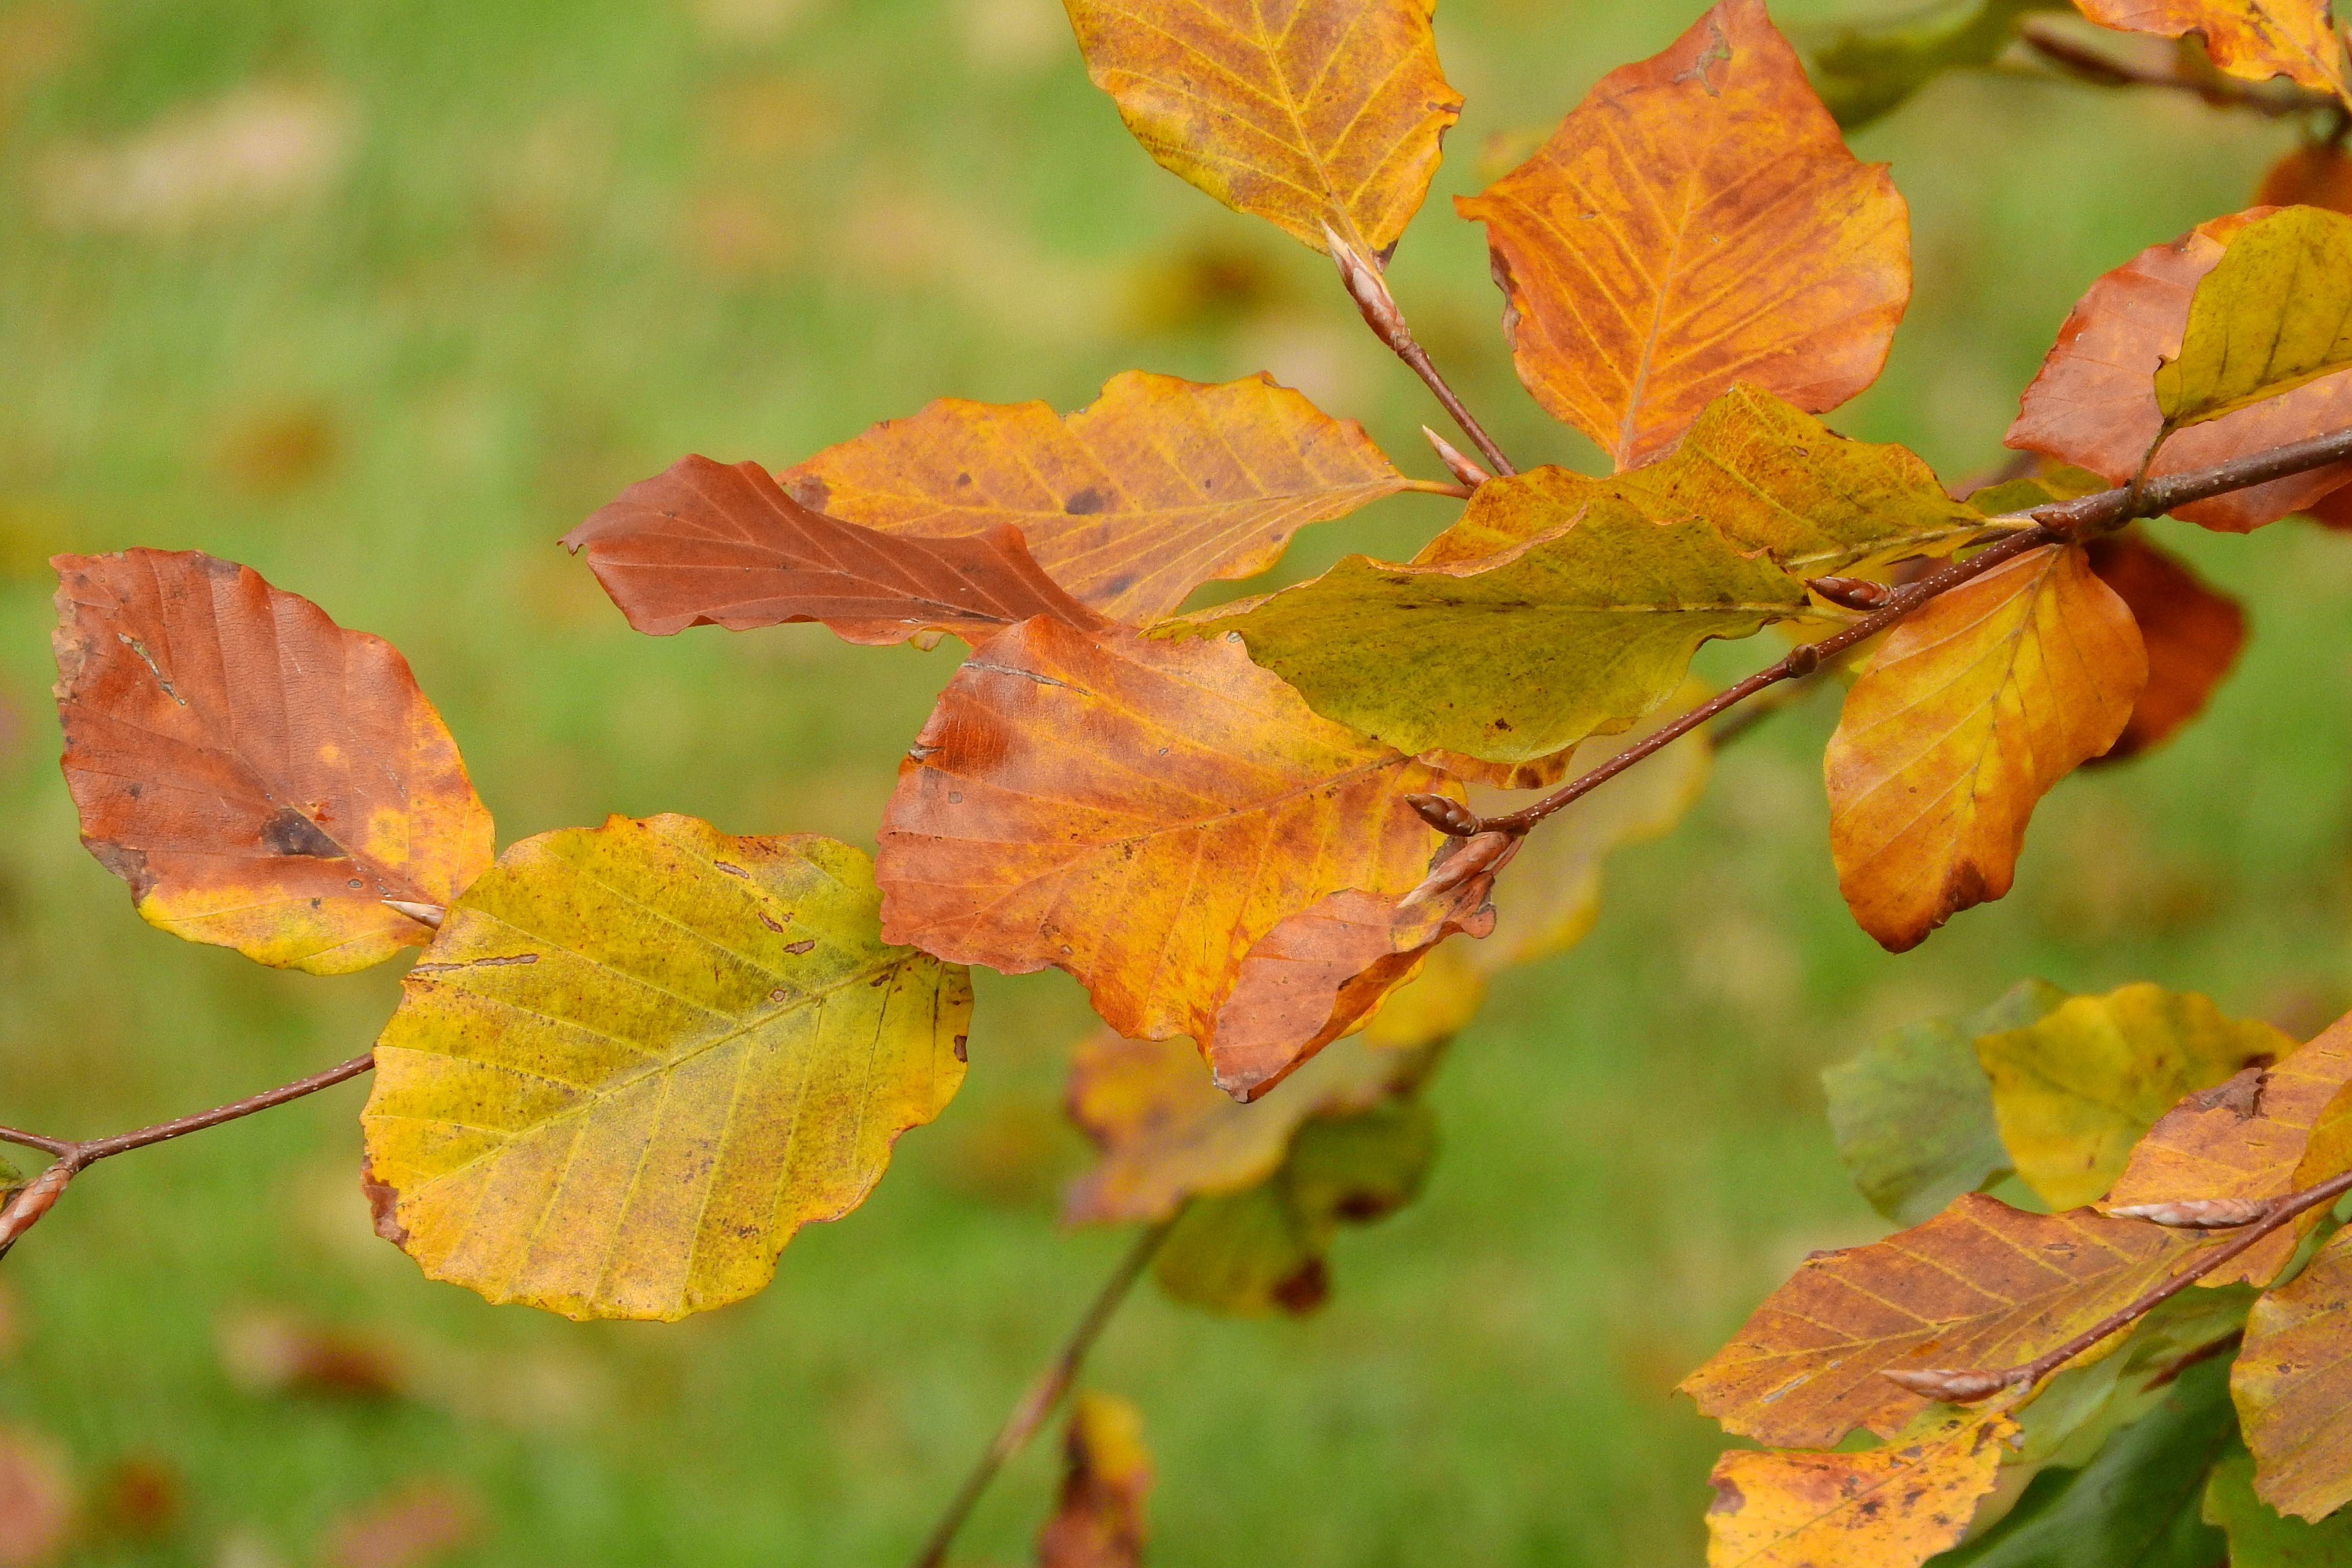
tree, branch, plant, leaf, flower, autumn, season, maple leaf, shrub, deciduous, autumn colors, autumn leaves, golden autumn, beech, colorful leaves, flowering plant, beech forest, fagus, plant stem, woody plant, land plant